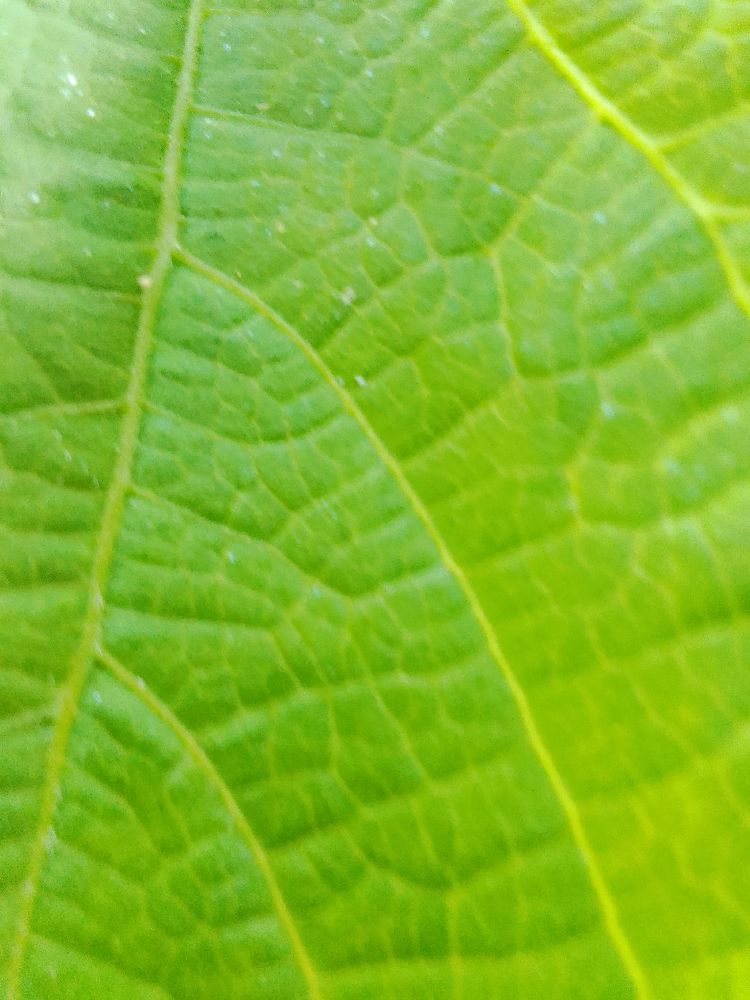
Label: healthy